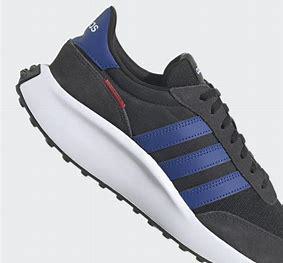
Brand: Adidas
Model: Run 70S